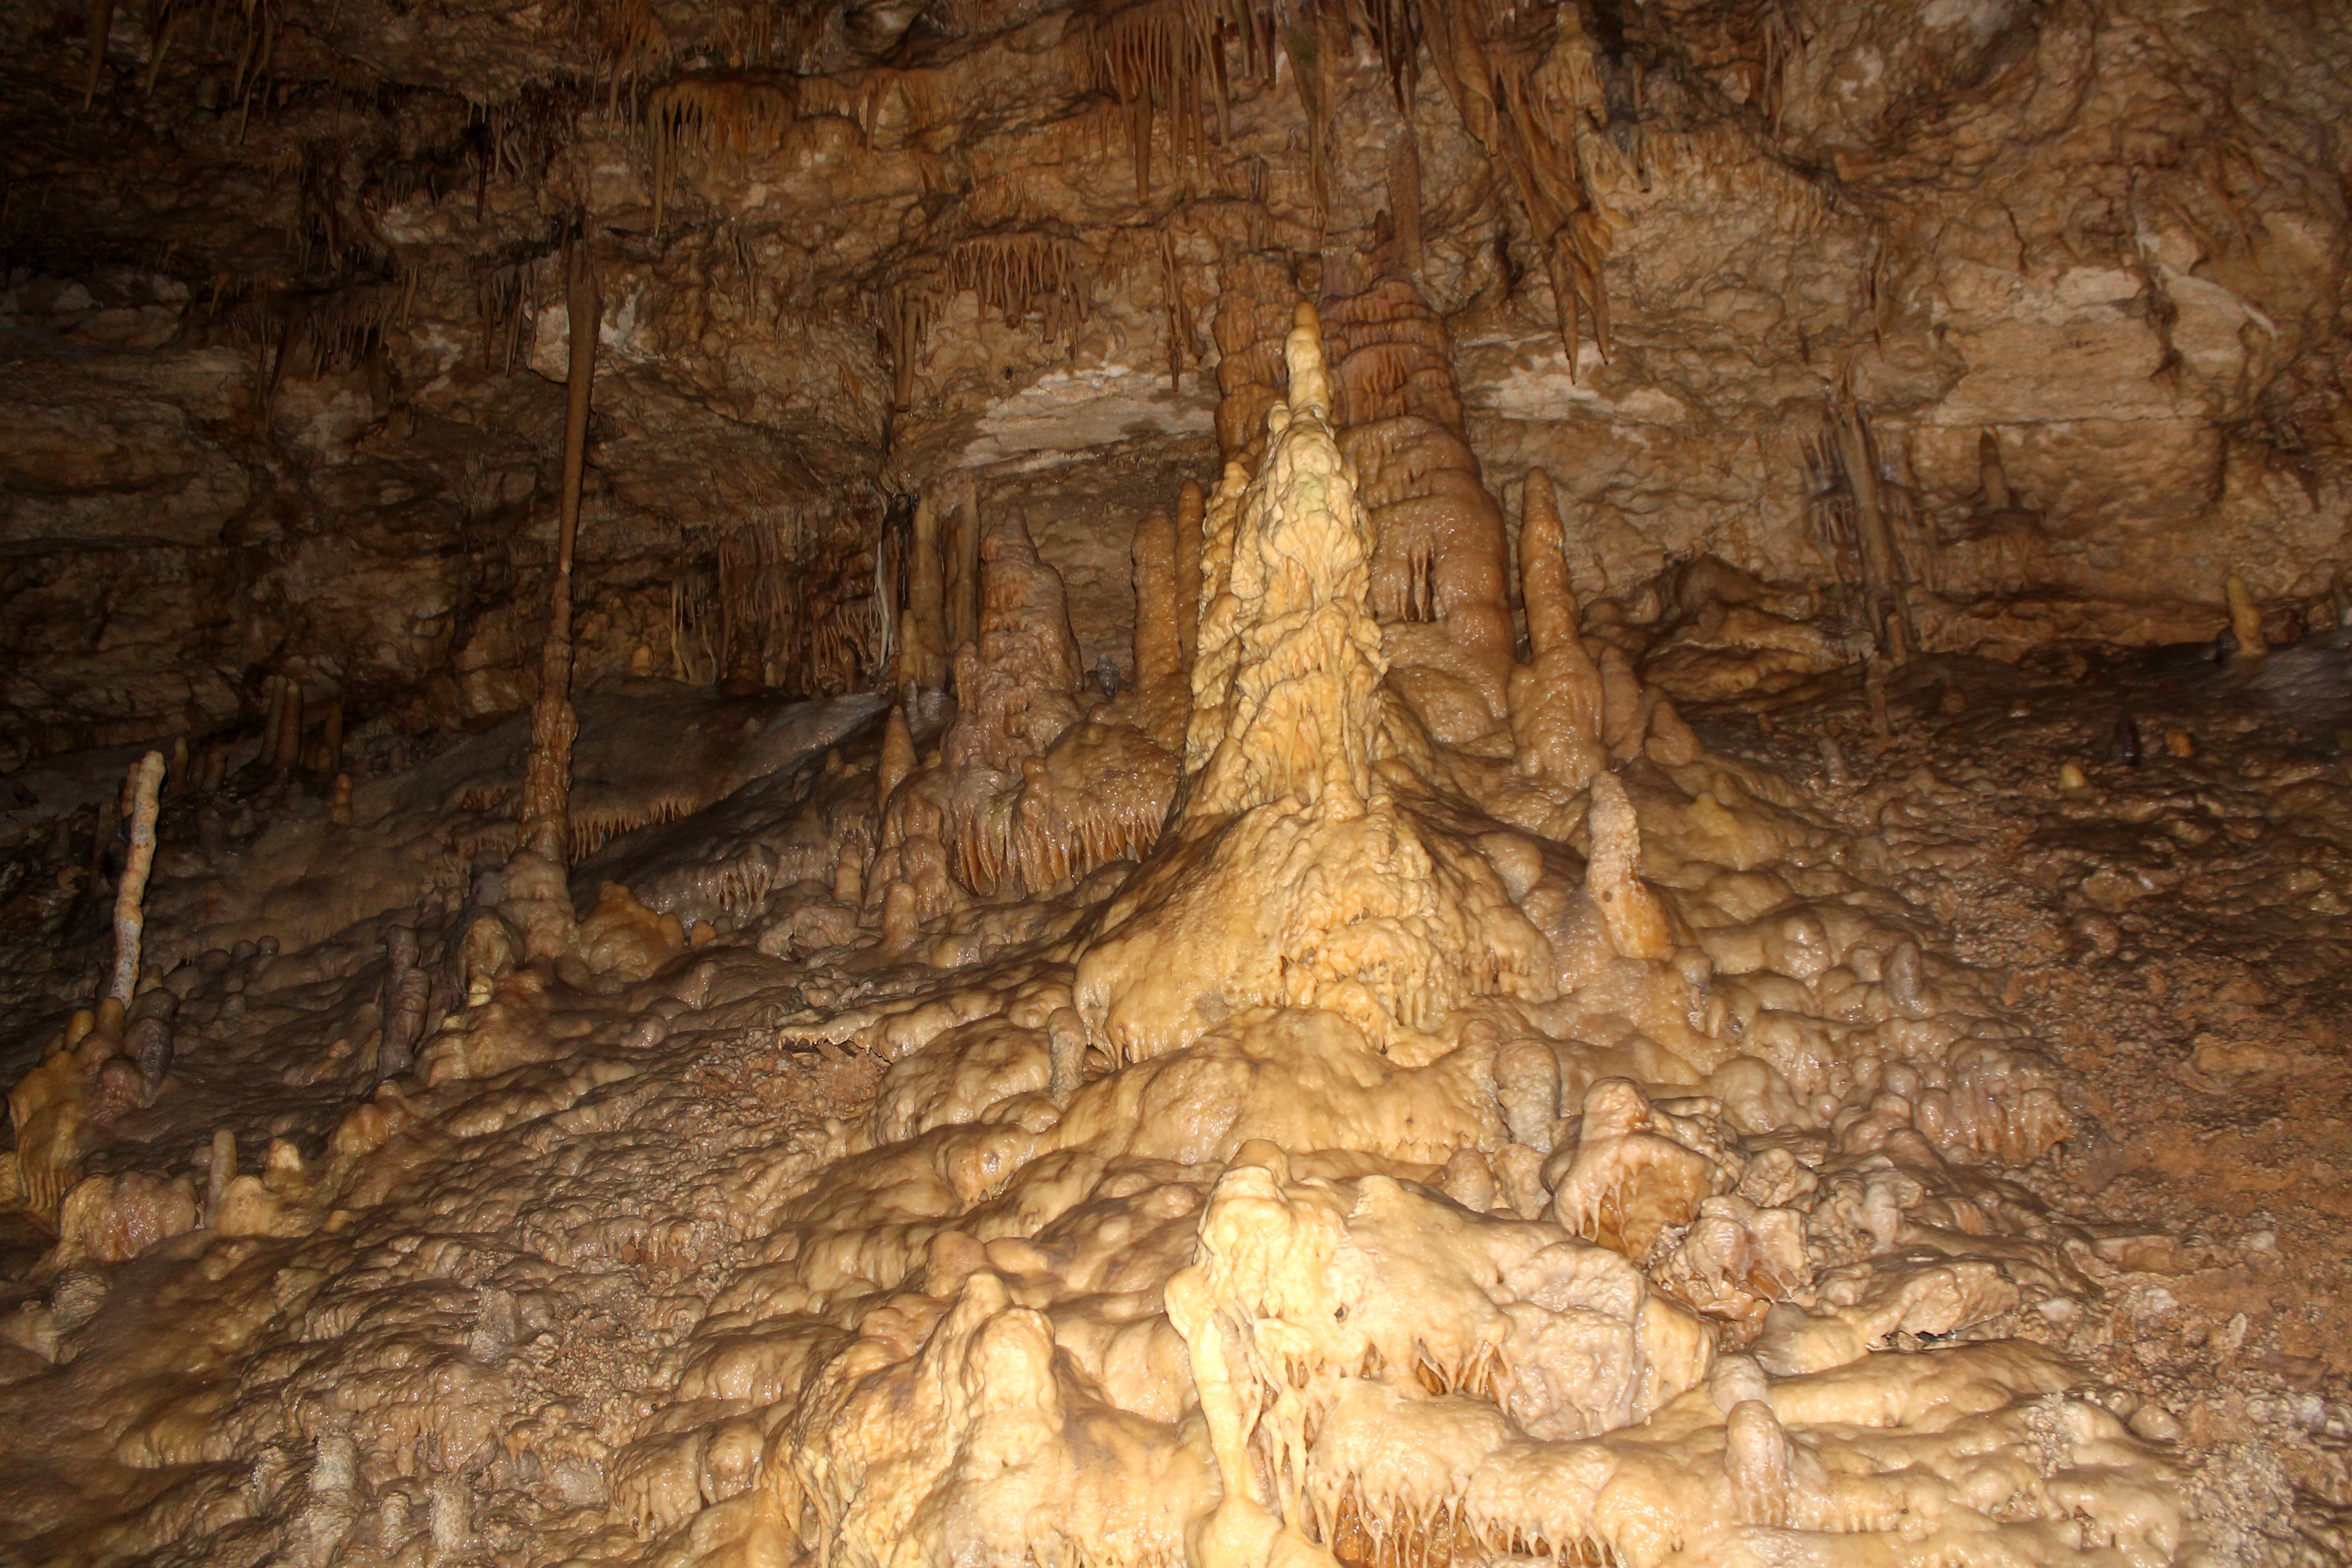
dark, formation, cave, subterranean, excursion, stones, caving, stalagmite, stalactite, landform, stalactites, stalagmites, geographical feature, pit cave, speleothem, abkhazia, new athos